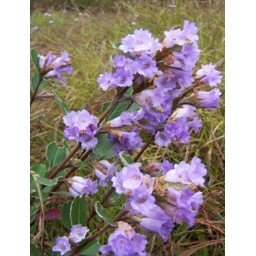
kurinji flowers in the true blue form..